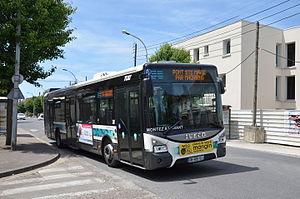
Iveco Urbanway 12 n°301 sur la ligne 1 du réseau TCAT de Troyes, quittant l'arrêt Cuvier.
Les Transports en commun de Troyes représentent l'ensemble des prestations de service visant à assurer un moyen de locomotion sur la ville de Troyes et son agglomération.
Troyes est une commune française, située dans le département de l'Aube en région Grand Est. La commune est divisée en cinq cantons dont elle est le chef-lieu.